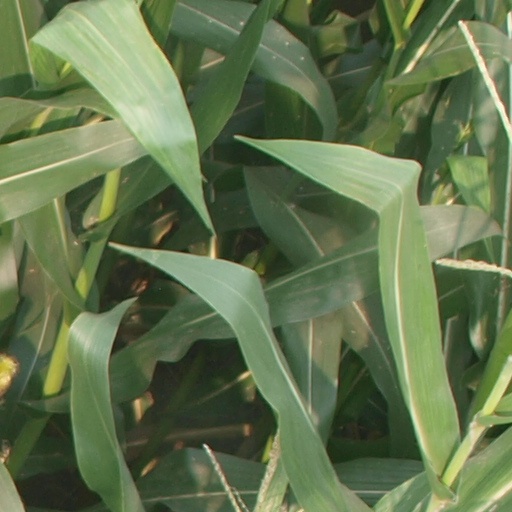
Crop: maize; corn